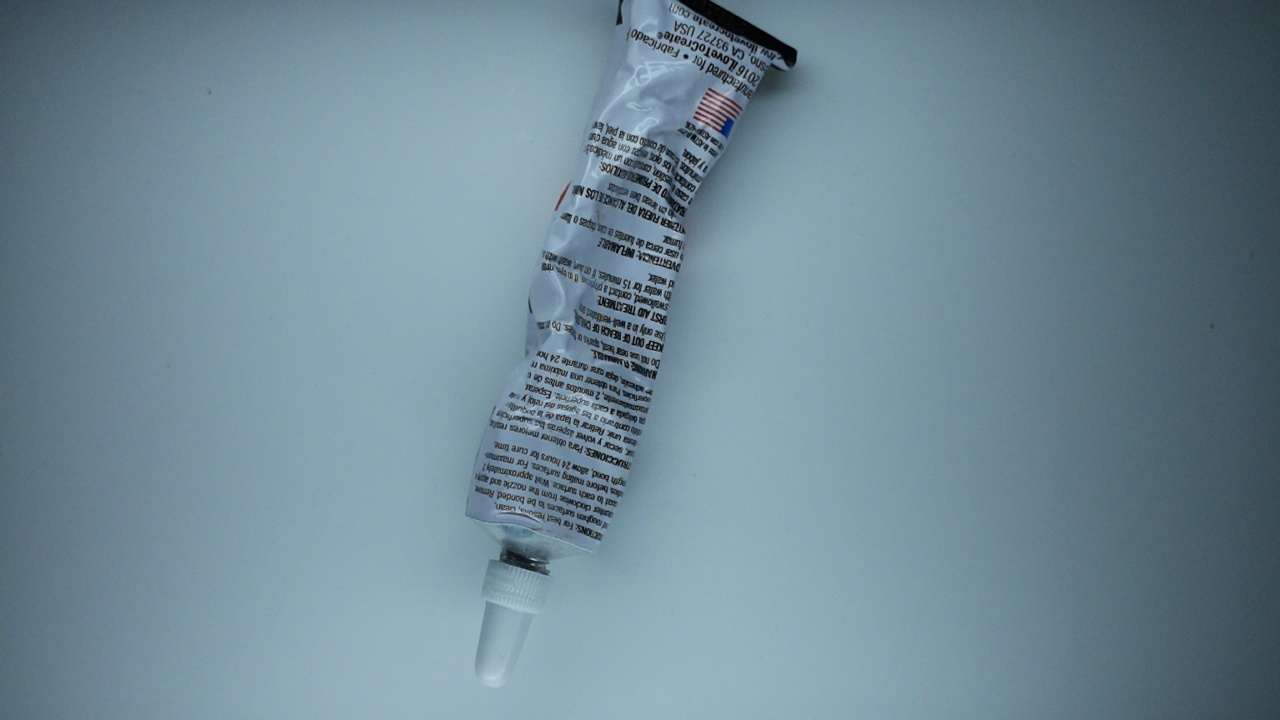
Label: trash